List of birds of Ireland

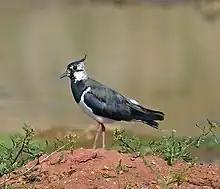
Northern lapwing, common in winter but less so in summer.

Order: CharadriiformesFamily: Haematopodidae